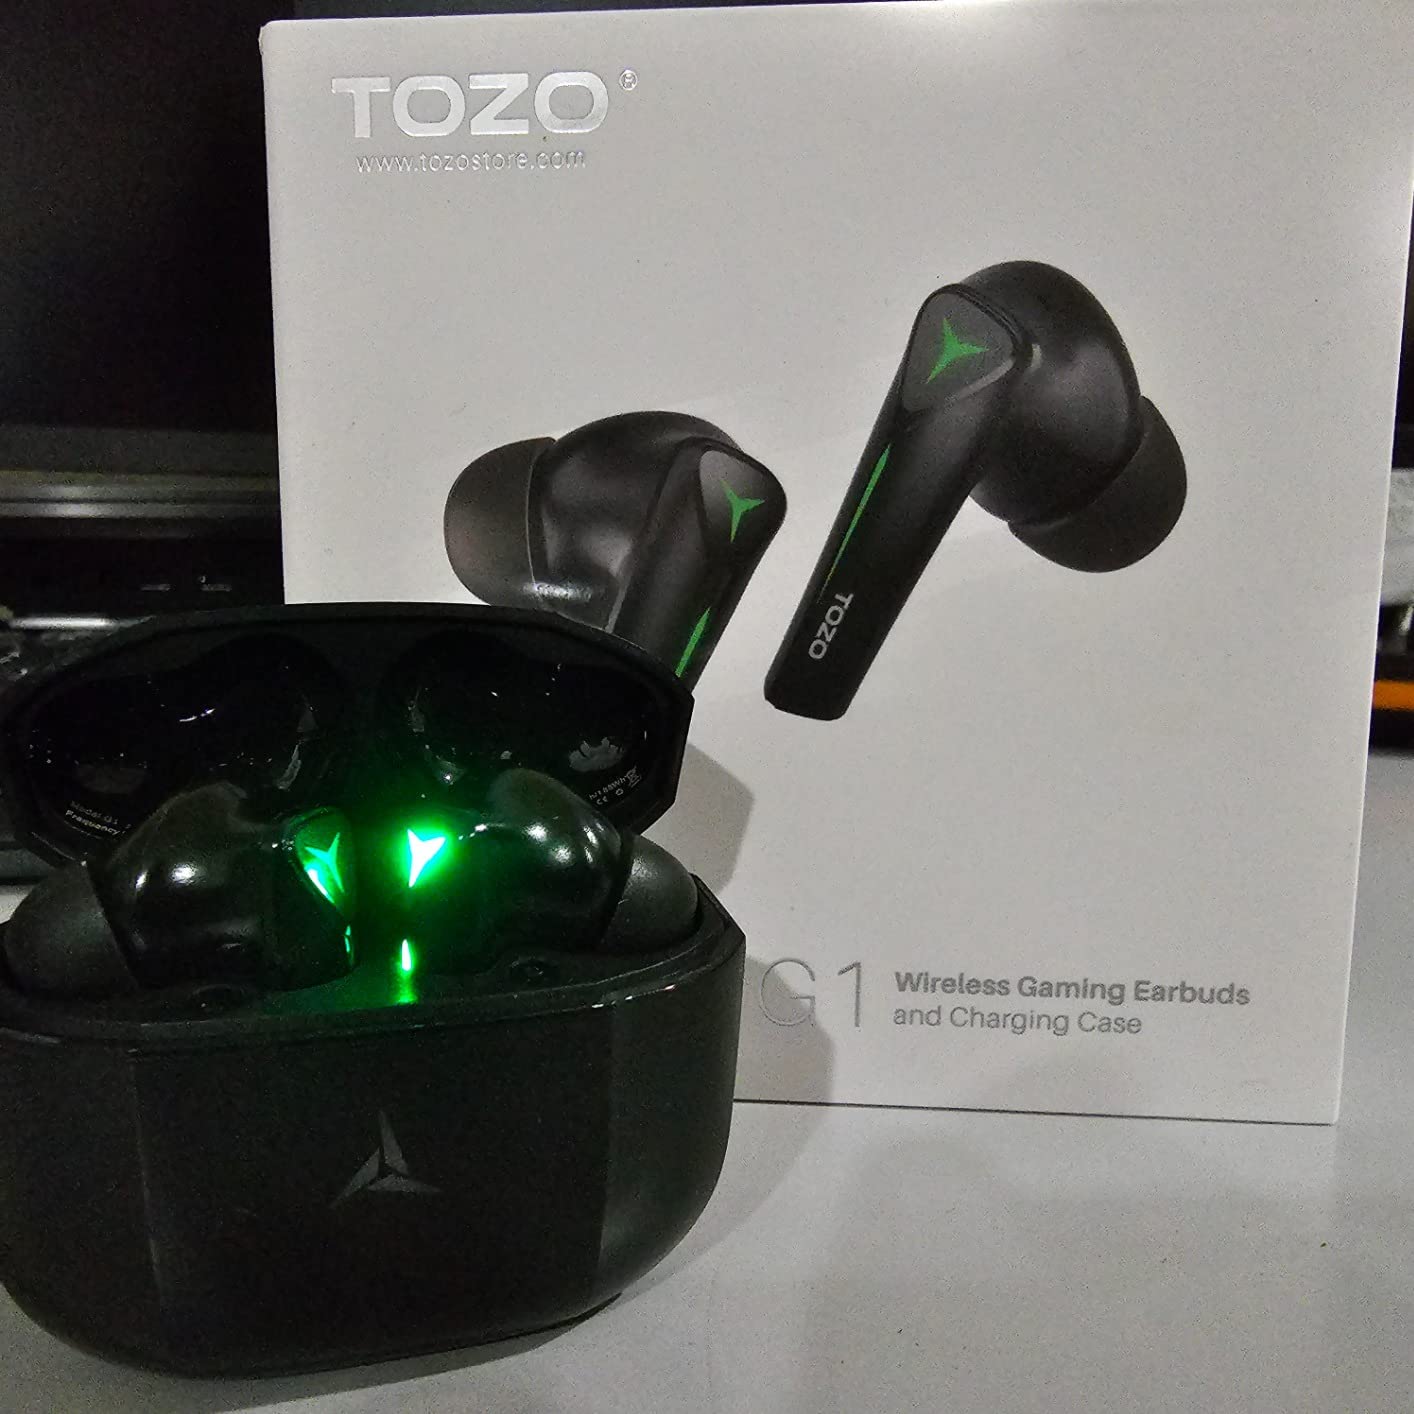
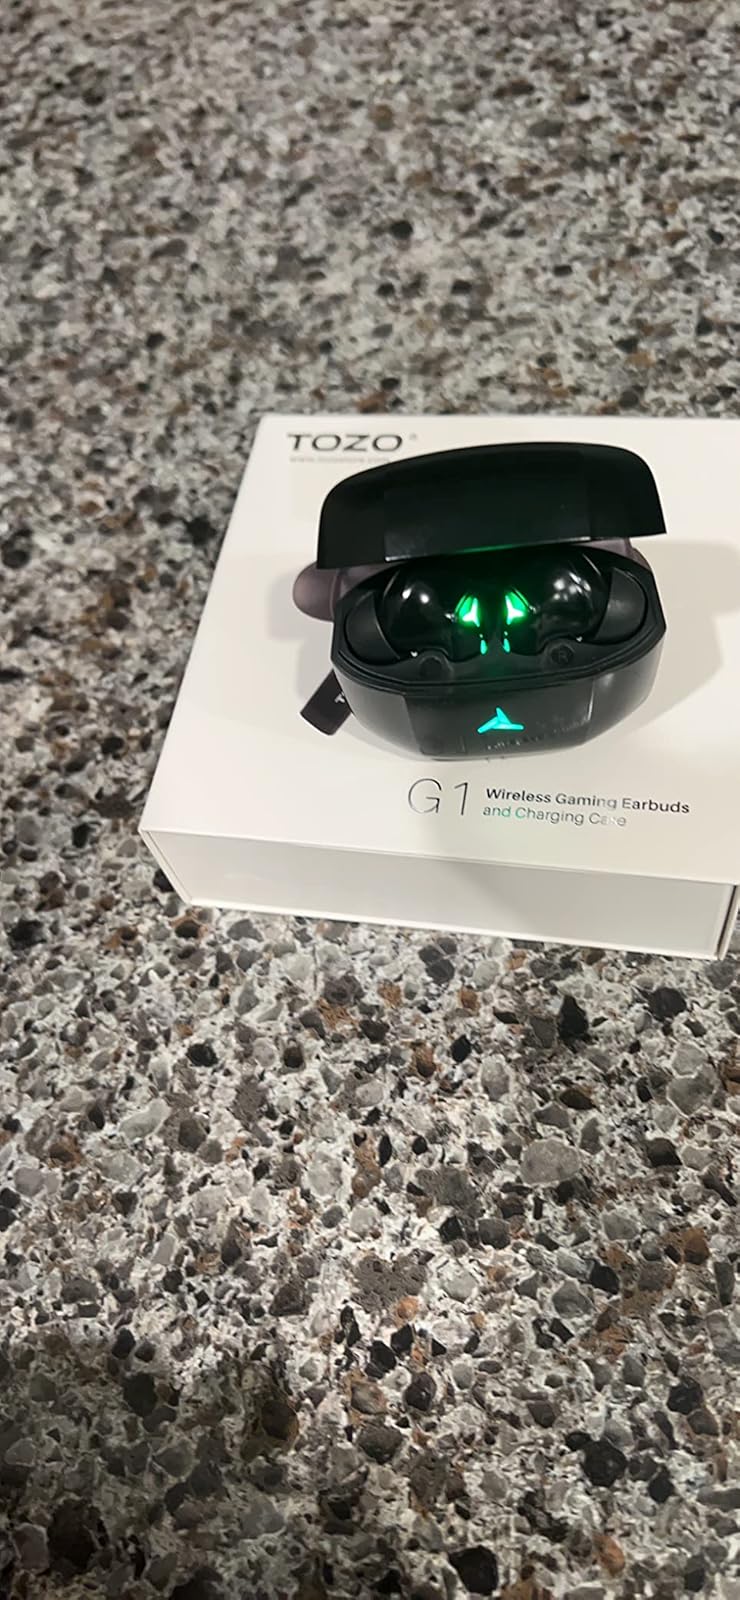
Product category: earbuds
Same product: yes